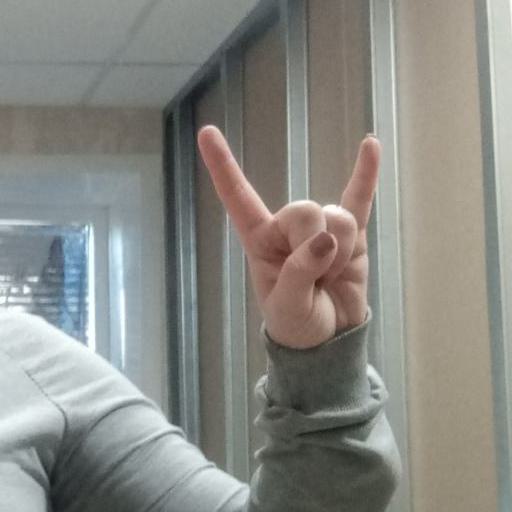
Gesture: rock